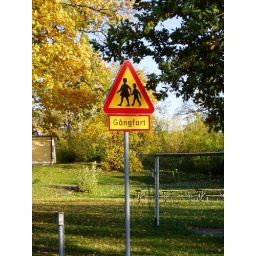
This sign sits by an dirt/gravel road not more than two tracks.